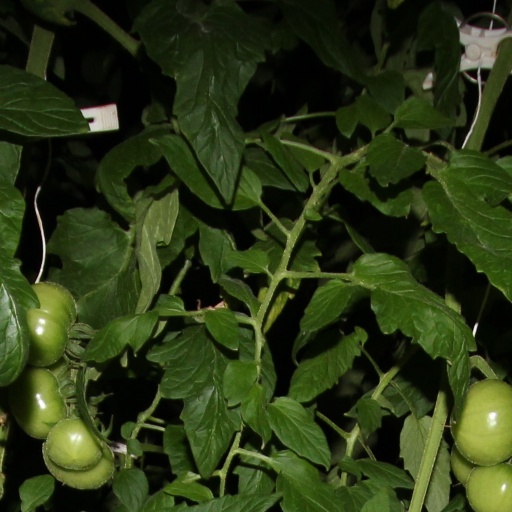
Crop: tomato